Artyom Sheynin

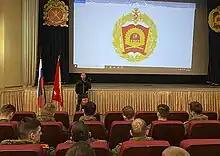
Sheynin at Moscow VOKW in 2021

Artyom Grigoryevich Sheynin (born 26 January 1966) is a Russian journalist and propagandist. He has been alleged to serve as a government. He worked as a TV presenter and as First Deputy Director of the Directorate of Social and Journalistic Programs of JSC Channel One. From August 2016 (with a break from January to April 2017) — he hosted "Time Will Tell". Since 2008, he served as manager of the show with Vladimir Pozner as host. From January 23 to July 20, 2017, he hosted talk show "First Studio".